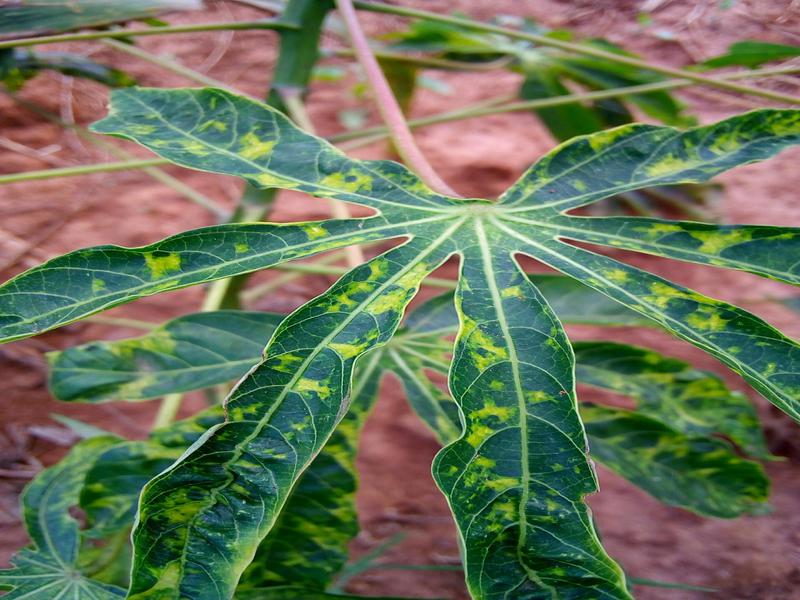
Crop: cassava
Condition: mosaic_disease